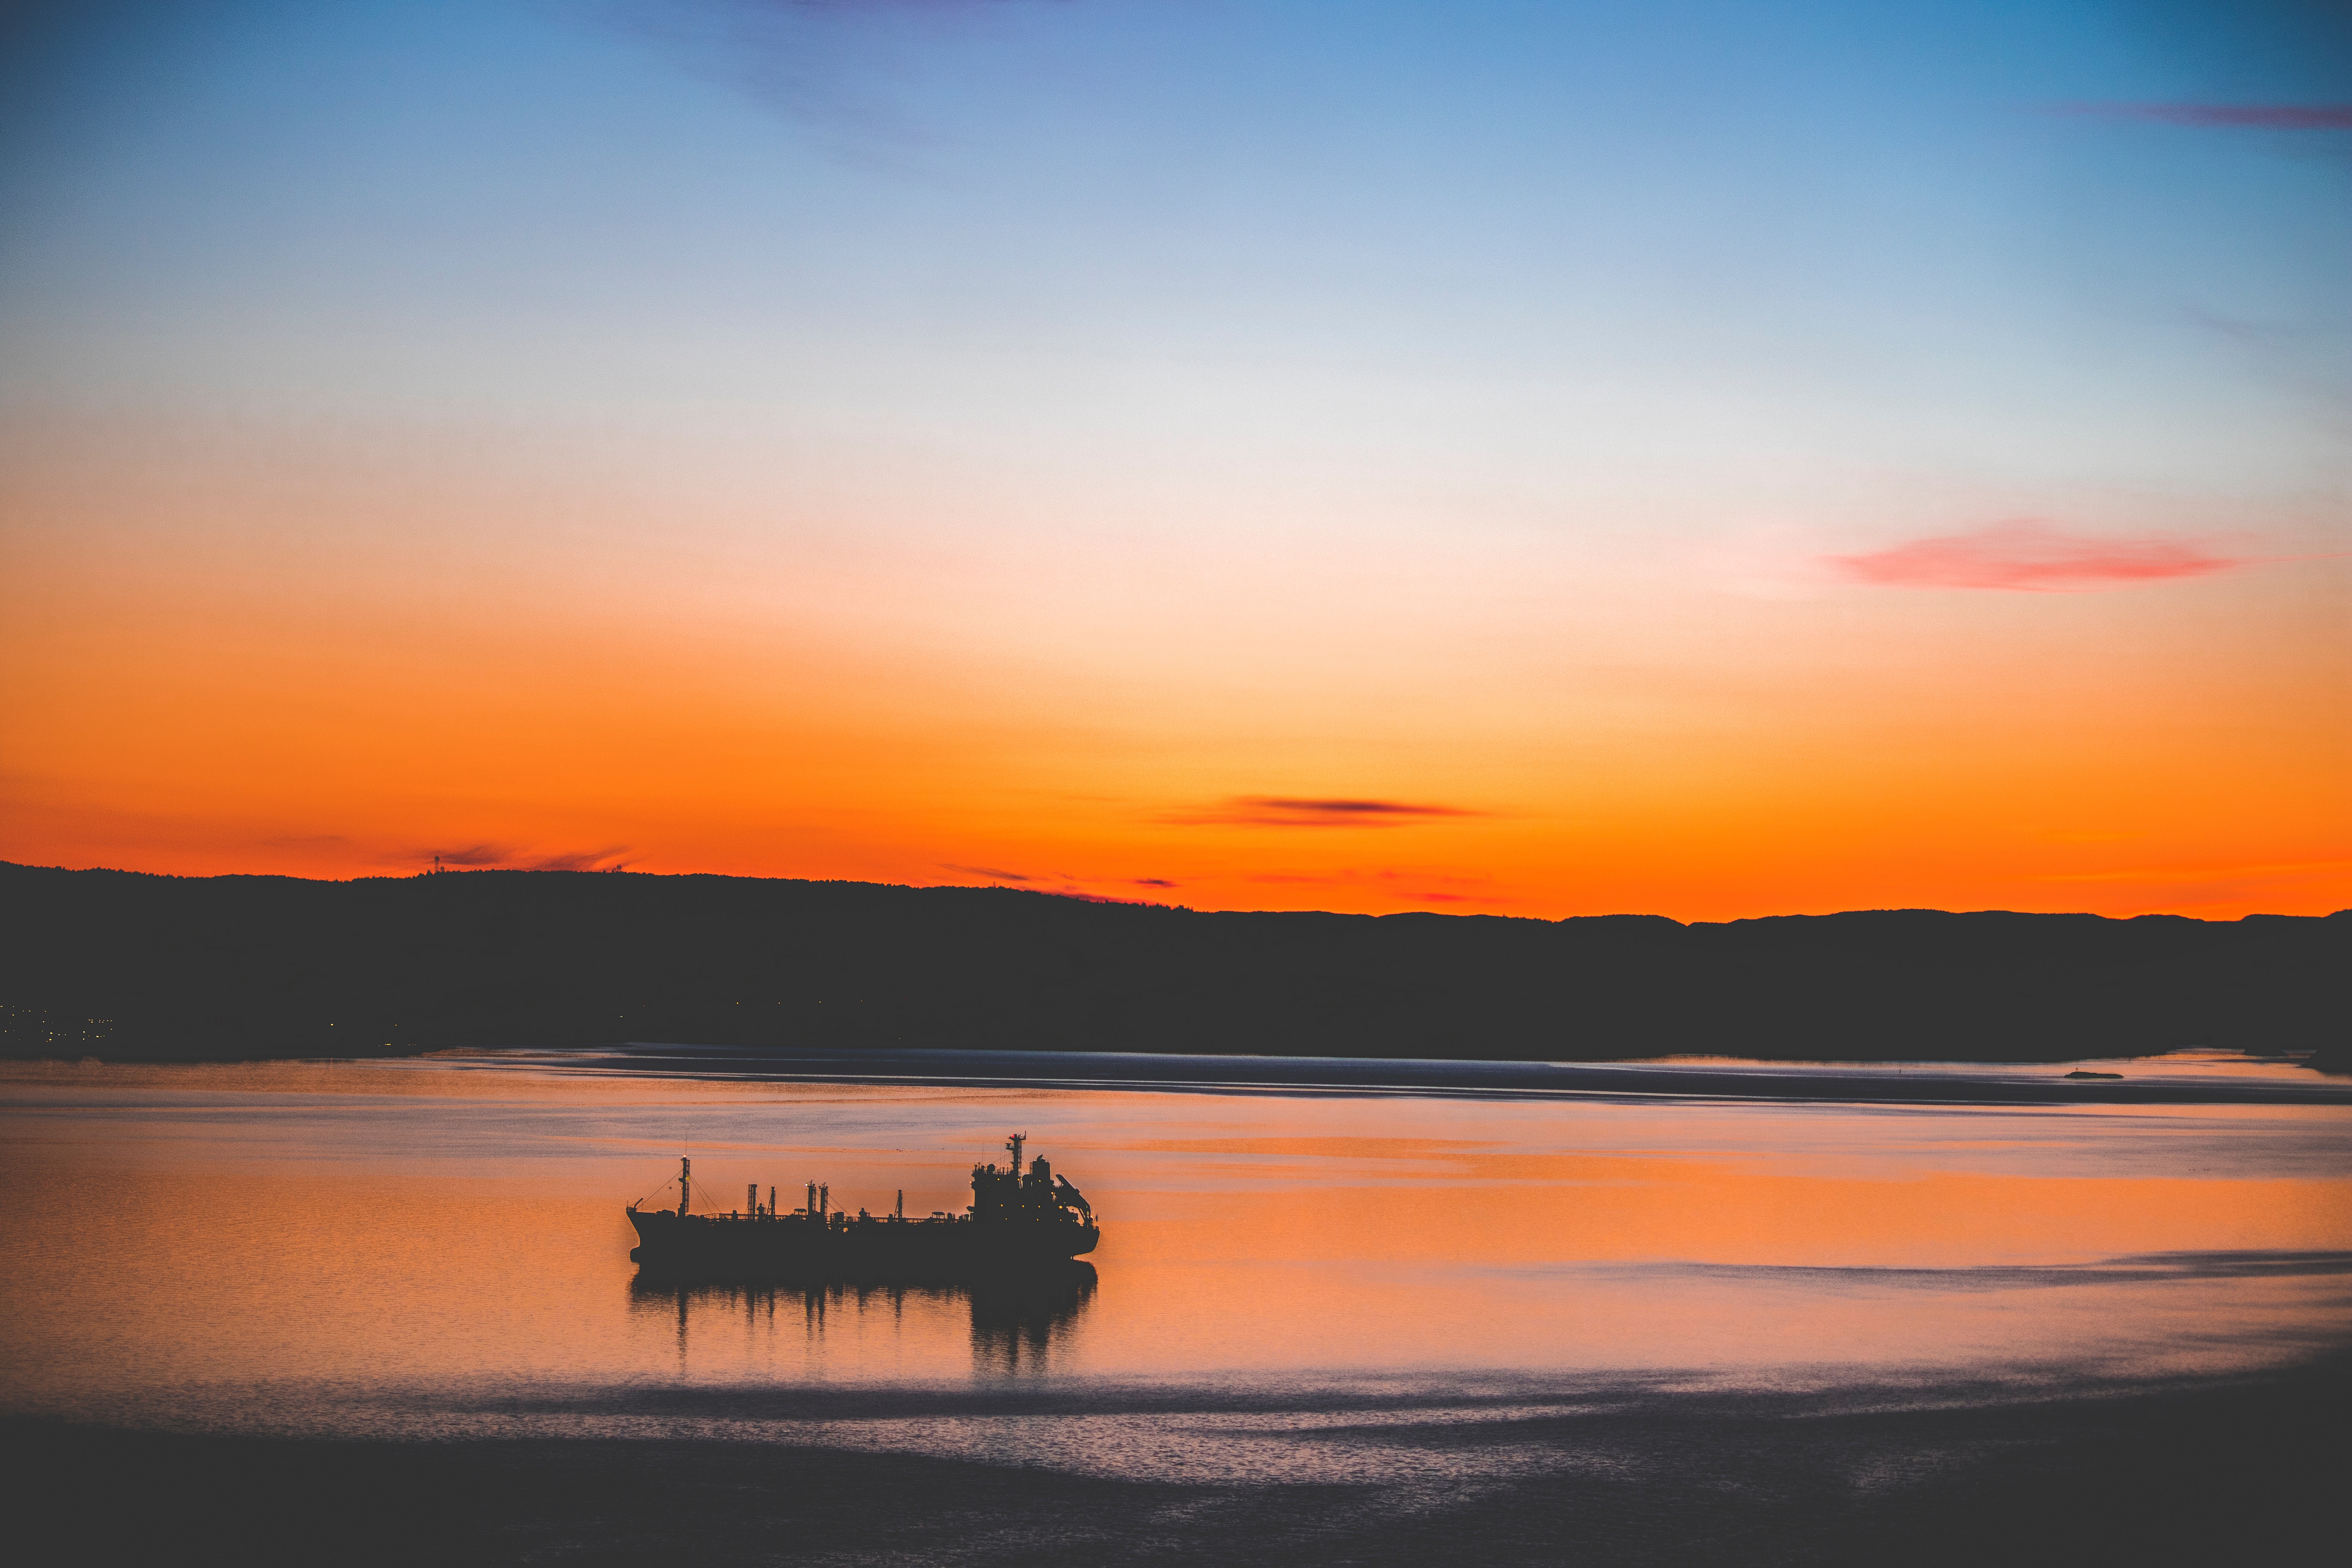
sky, horizon, afterglow, sunset, sunrise, cloud, dusk, water, sea, evening, calm, morning, orange, atmospheric phenomenon, sun, dawn, red sky at morning, reflection, sound, ocean, waterway, lake, river, sunlight, landscape, coast, boat, vacation, vehicle, bay